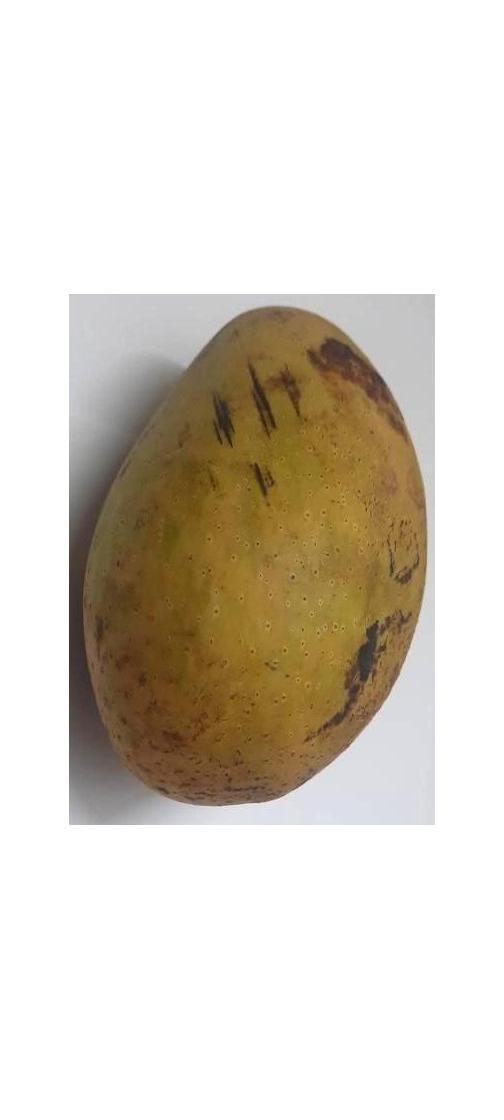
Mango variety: Ashshina Classic